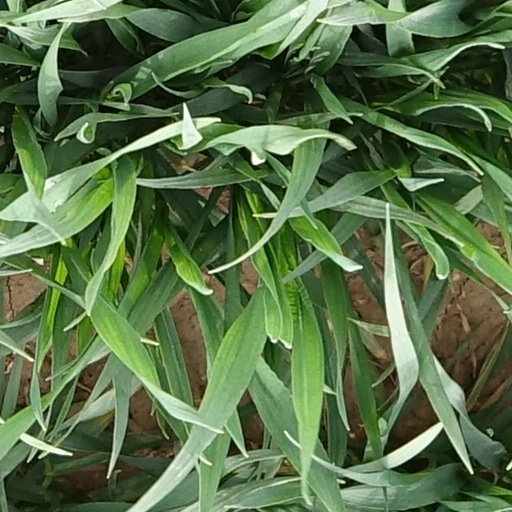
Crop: wheat